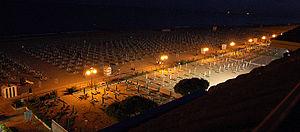
Jesolo est une ville de la ville métropolitaine de Venise dans la région de la Vénétie en Italie.